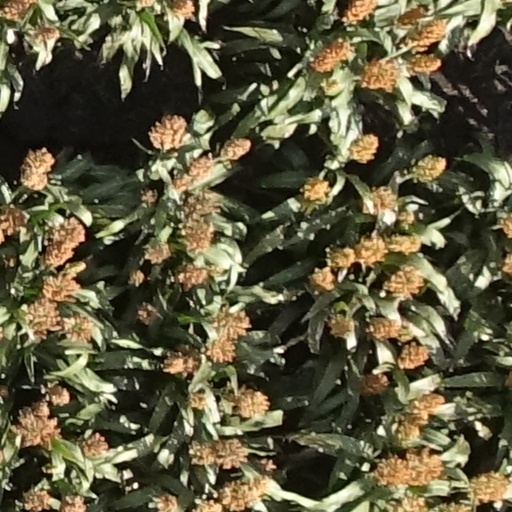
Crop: sorghum